Eight precepts

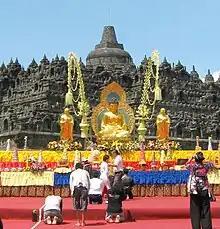

On regular observance days, Buddhist lay devotees often observe the eight precepts. In that context, the eight precepts are also called the "uposatha vows" (Sanskrit and). When laypeople stay in a Buddhist monastery or go on a meditation retreat, they also observe the eight precepts often; they are also upheld during yearly festivals such as Vesak. Presently, the "uposatha" vows are mostly associated with Theravāda Buddhism in South and Southeast Asia, but it was a widespread practice in China as well, and is still practiced. In practice, in Theravāda traditions, the precepts are mostly observed by faithful devotees above 40 years of age. Since the eight precepts are often observed for one day, they are also known as the "one-day precepts". Sometimes a formula is recited confirming the observance for one day (and one night):